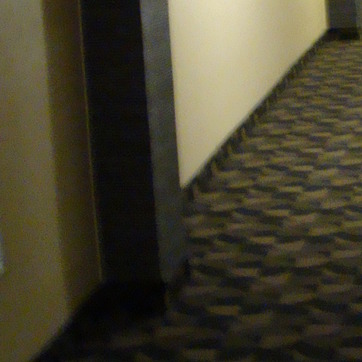
Material: painted